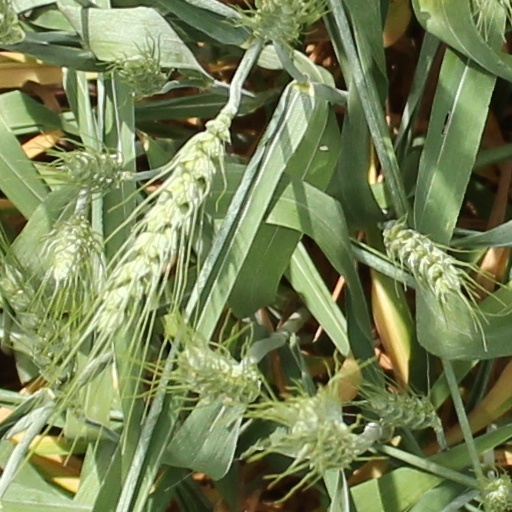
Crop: wheat